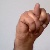
The image shows a hand gesture representing the letter 'N' in Indian Sign Language.